Haren, Groningen

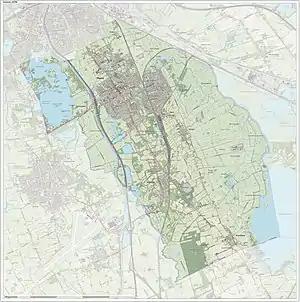
Map of Haren, June 2015

In addition to Haren railway station, there are regular bus services to and from Groningen, Assen and Emmen.